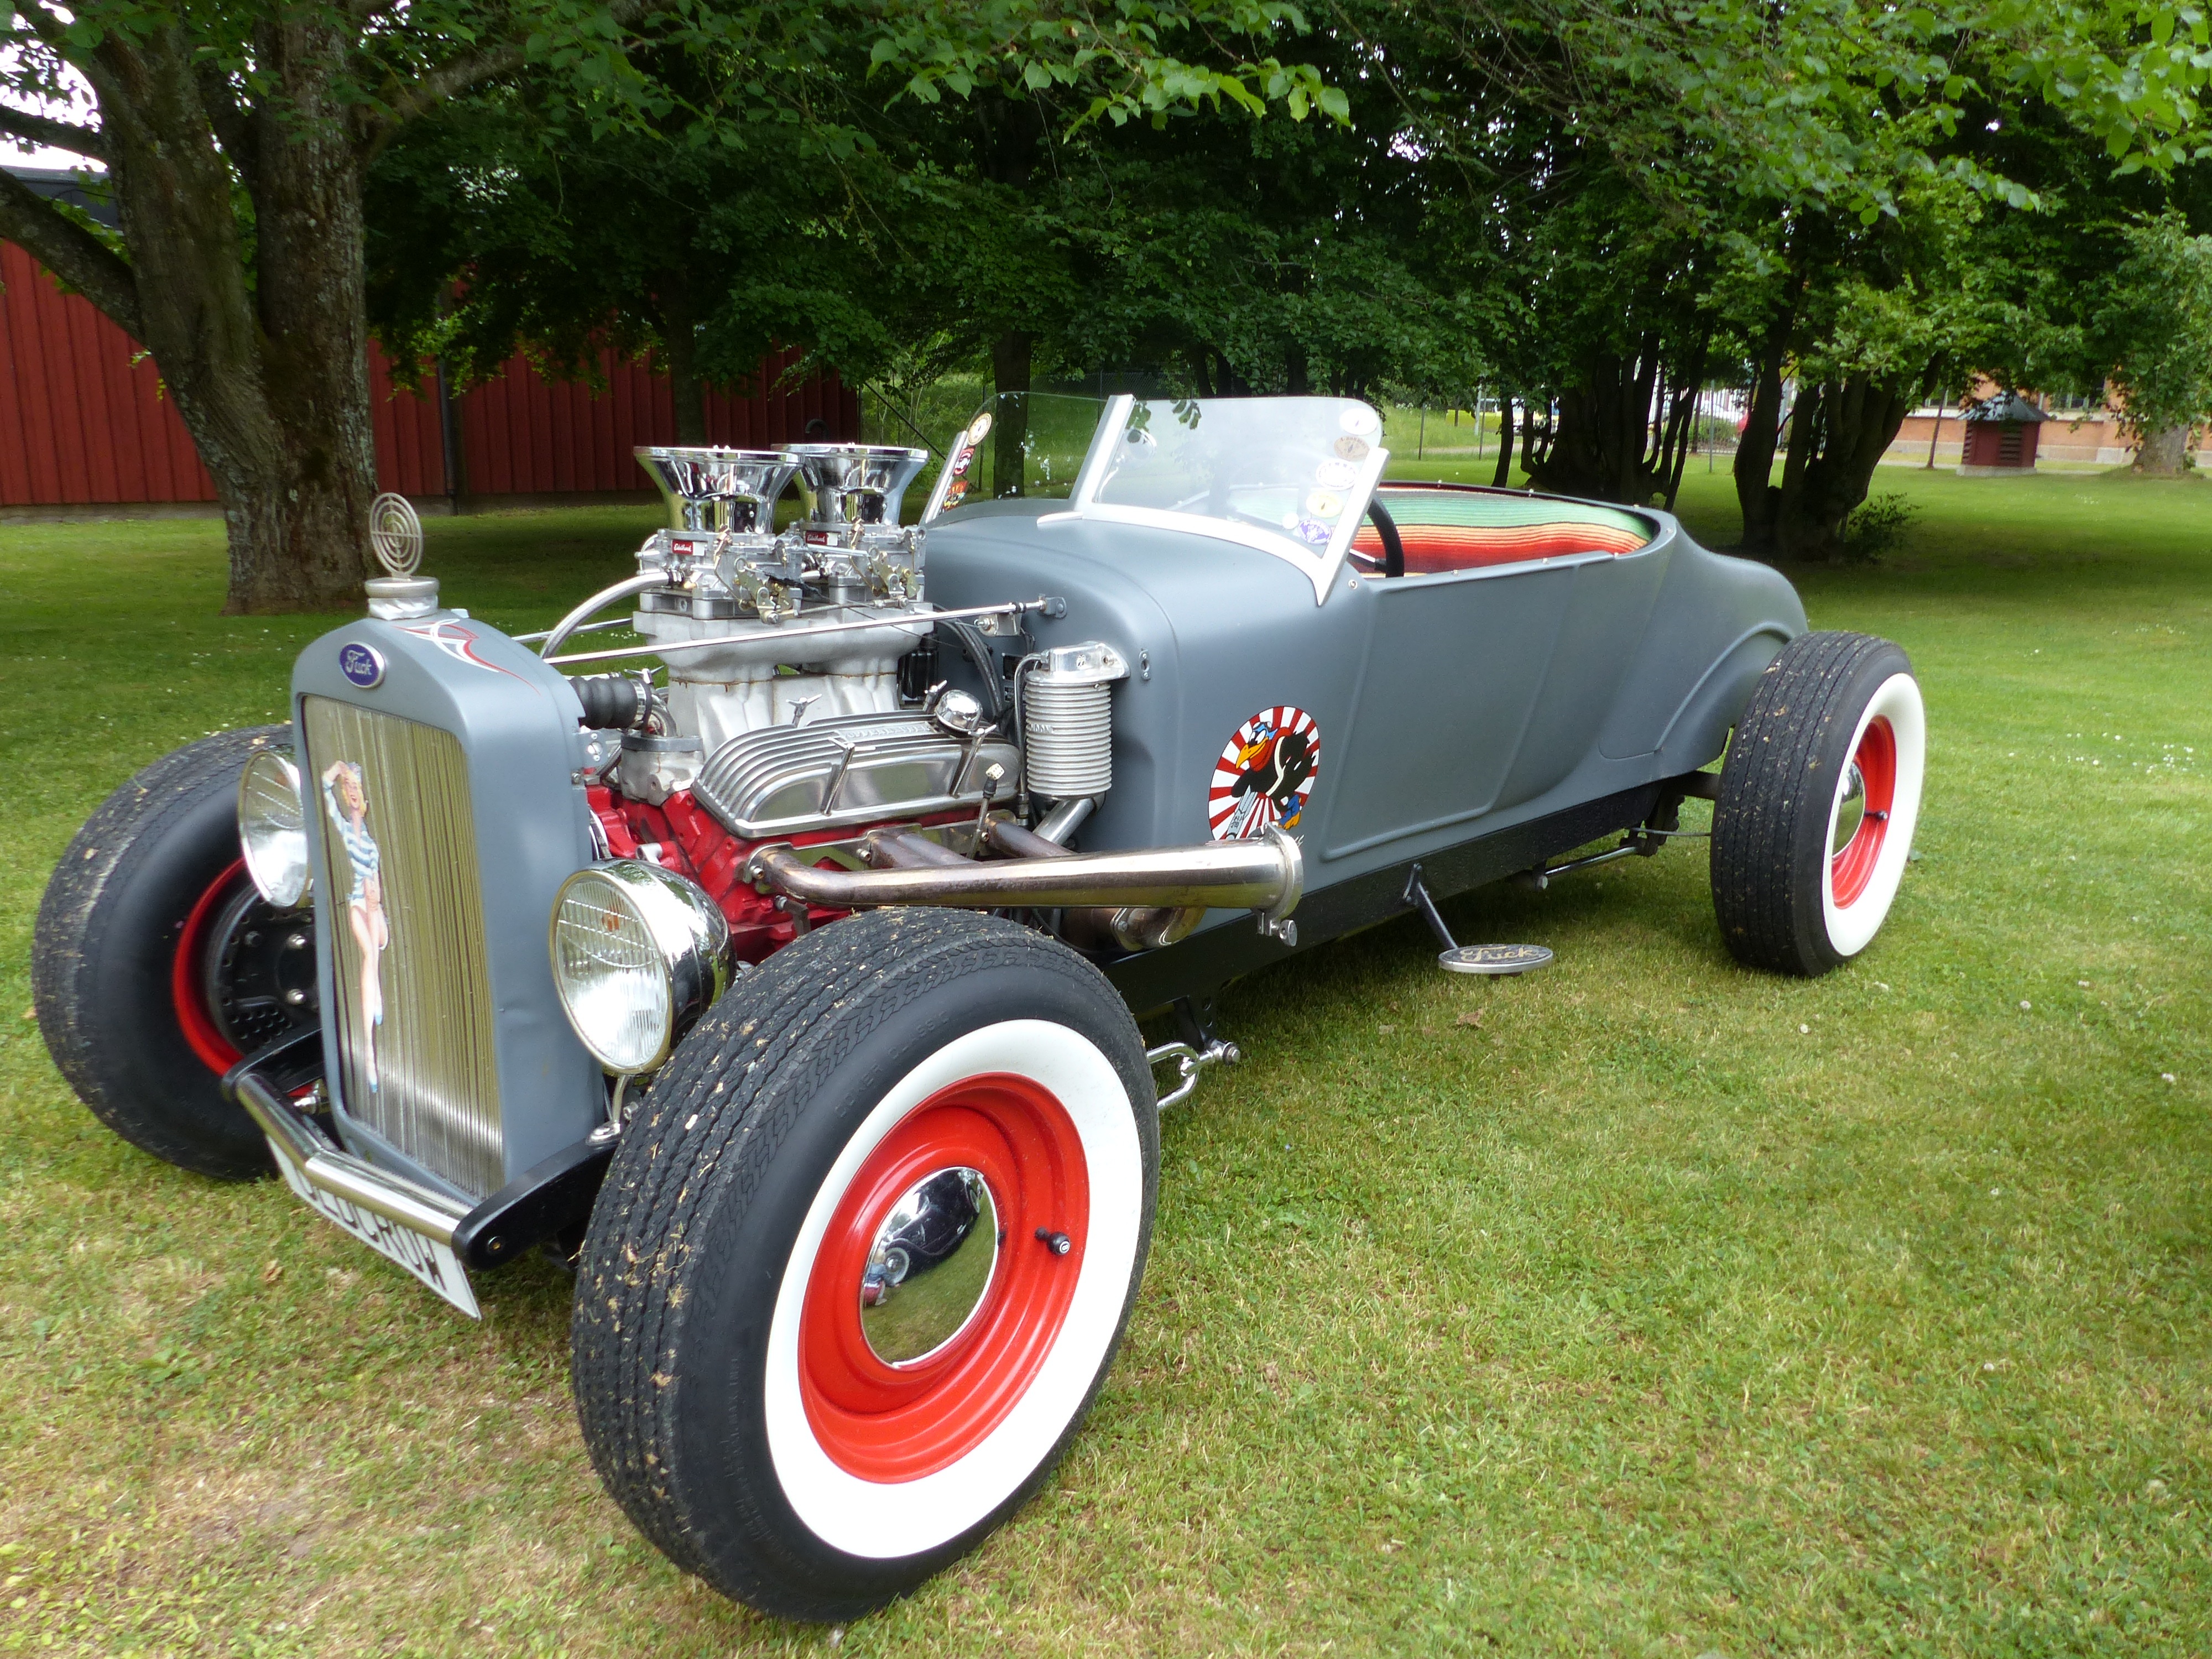
tree, grass, car, wheel, summer, vehicle, sports car, motor vehicle, vintage car, race car, colors, exhibition, antique car, hot rod, land vehicle, touring car, automobile make, luxury vehicle